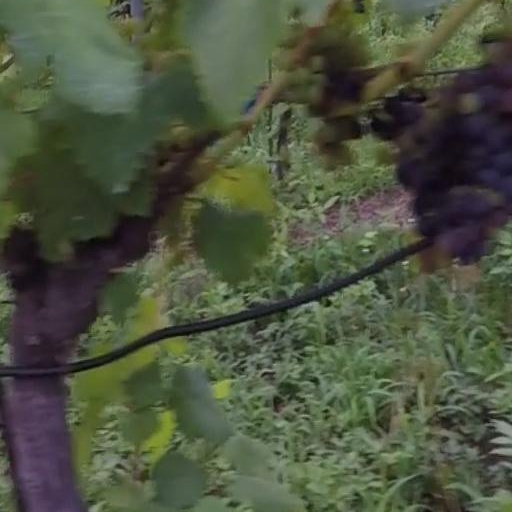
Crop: grape